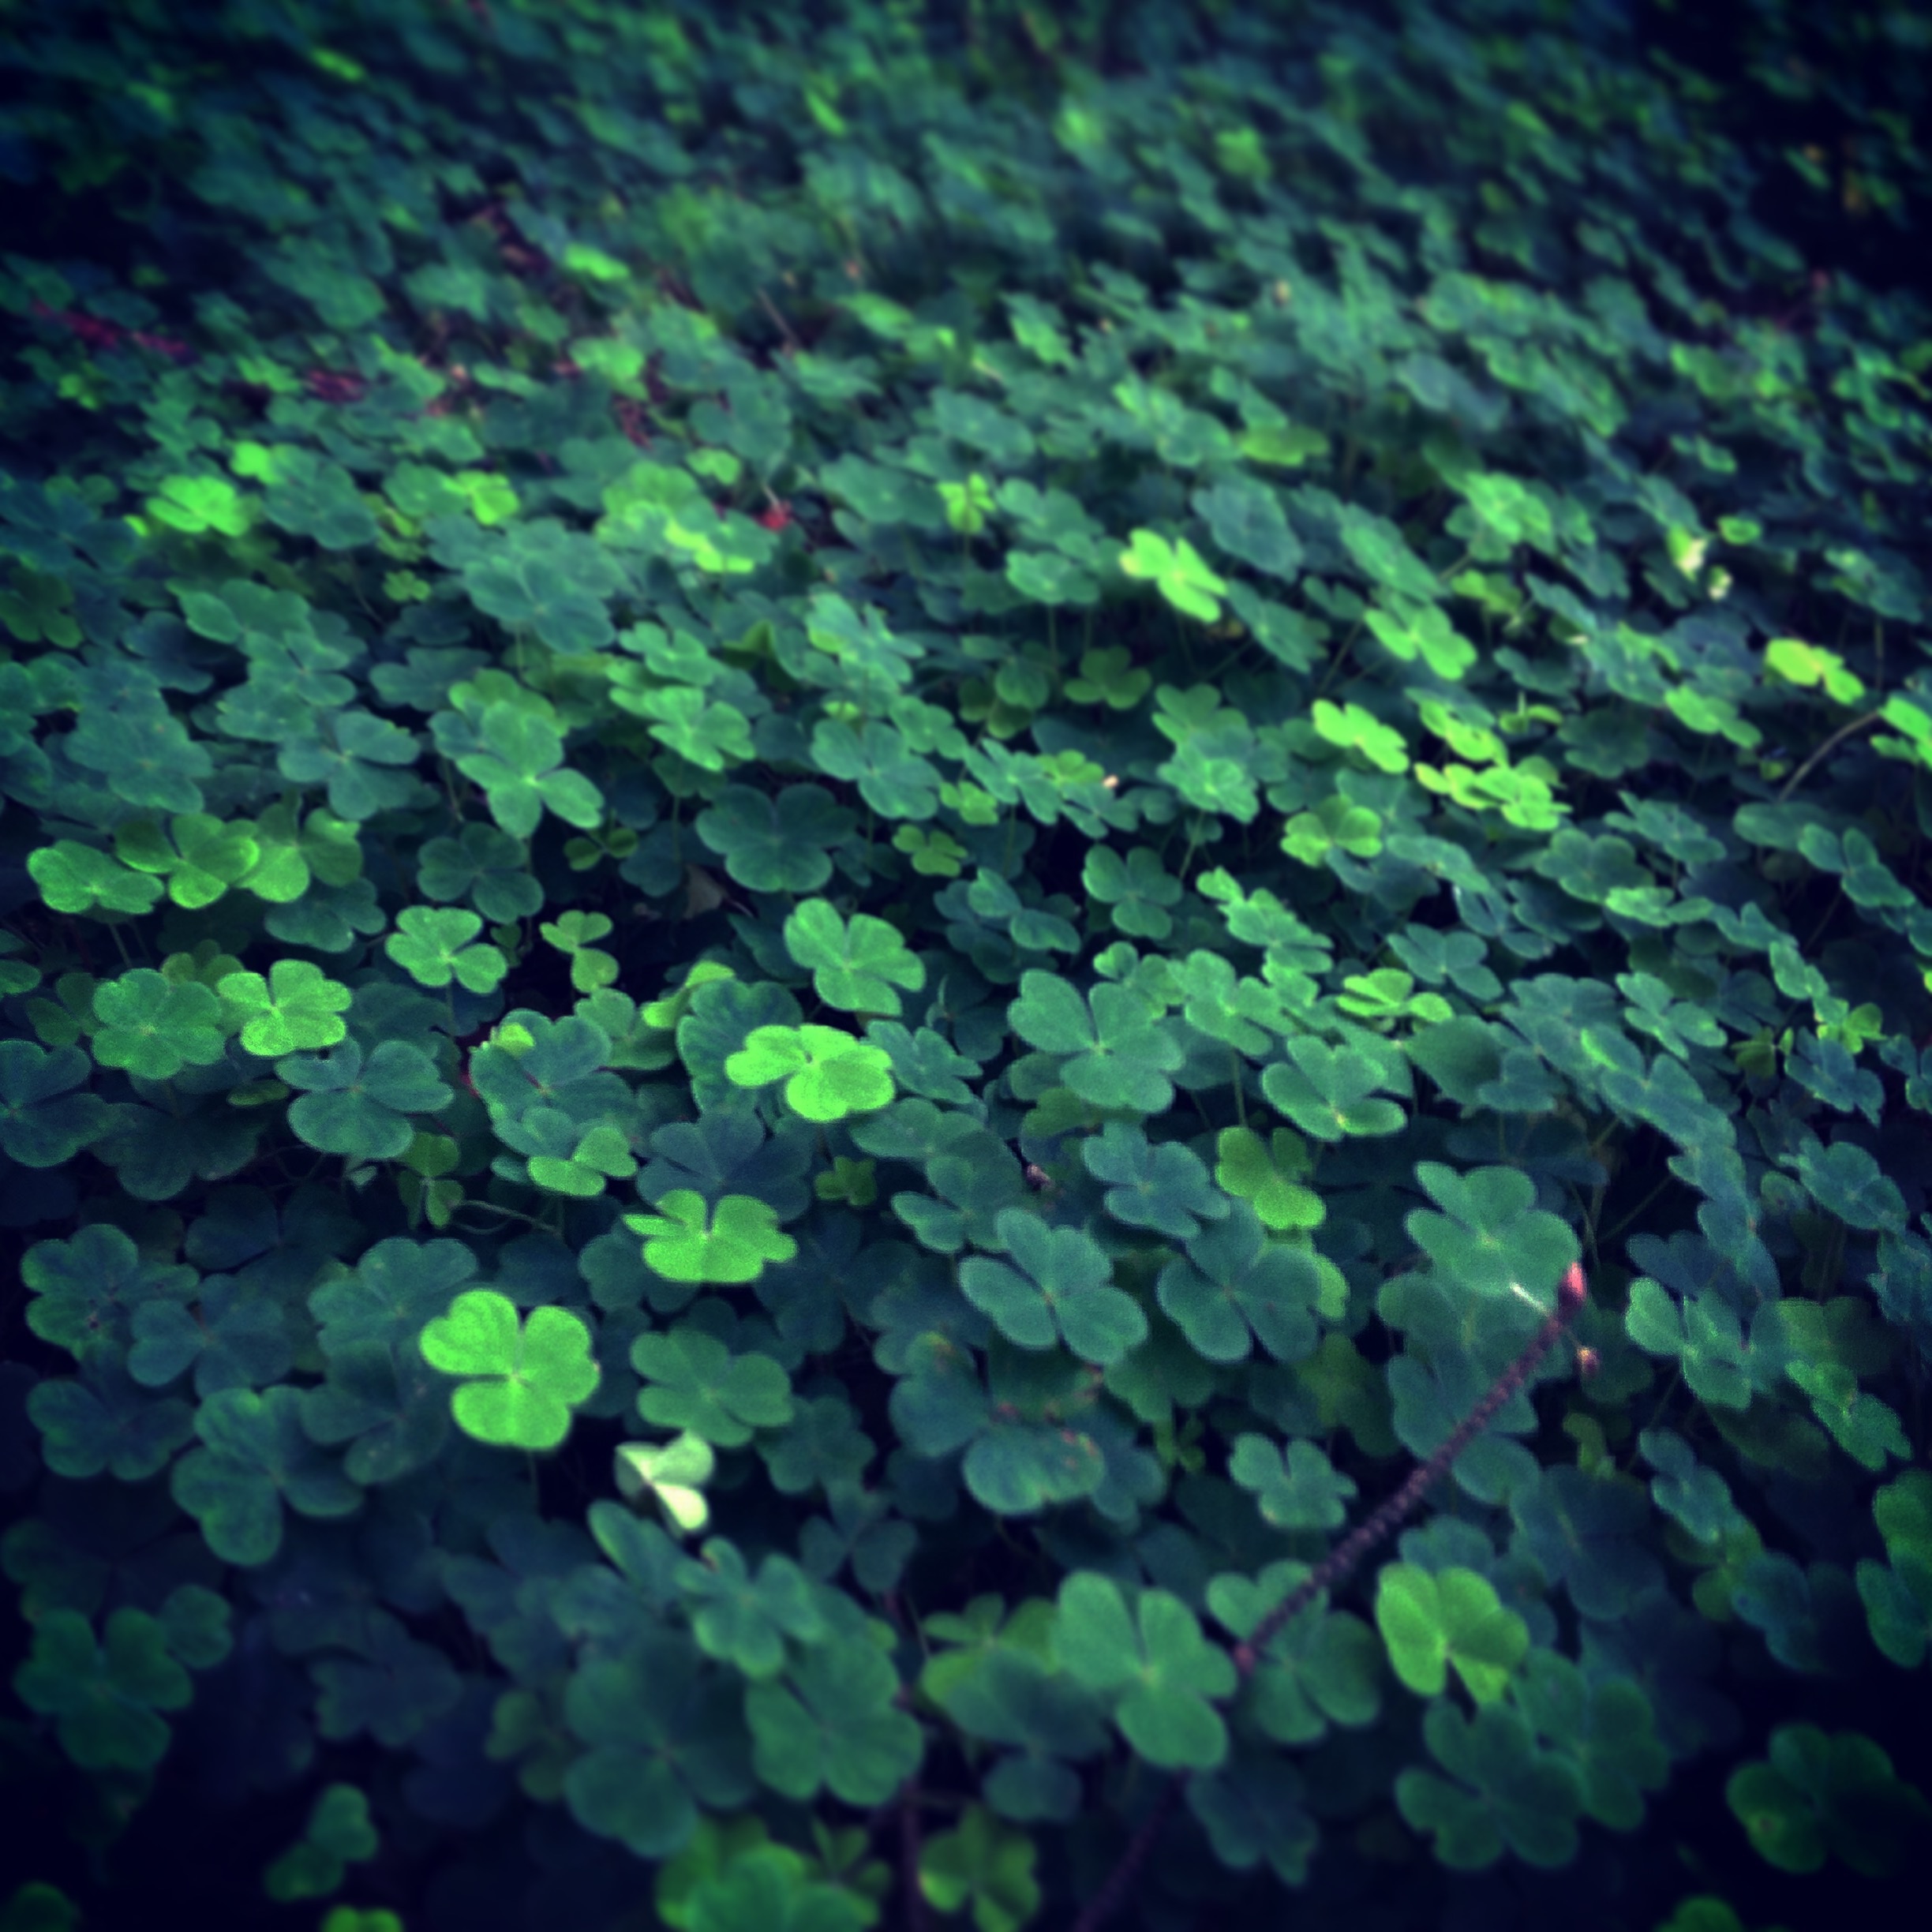
grass, plant, leaf, flower, green, soil, algae, green algae